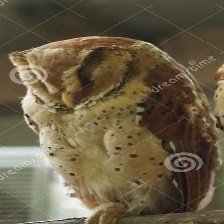
Species: ORIENTAL BAY OWL
Scientific name: PHODILUS BADIUS
ImageNet parent category: great_grey_owl